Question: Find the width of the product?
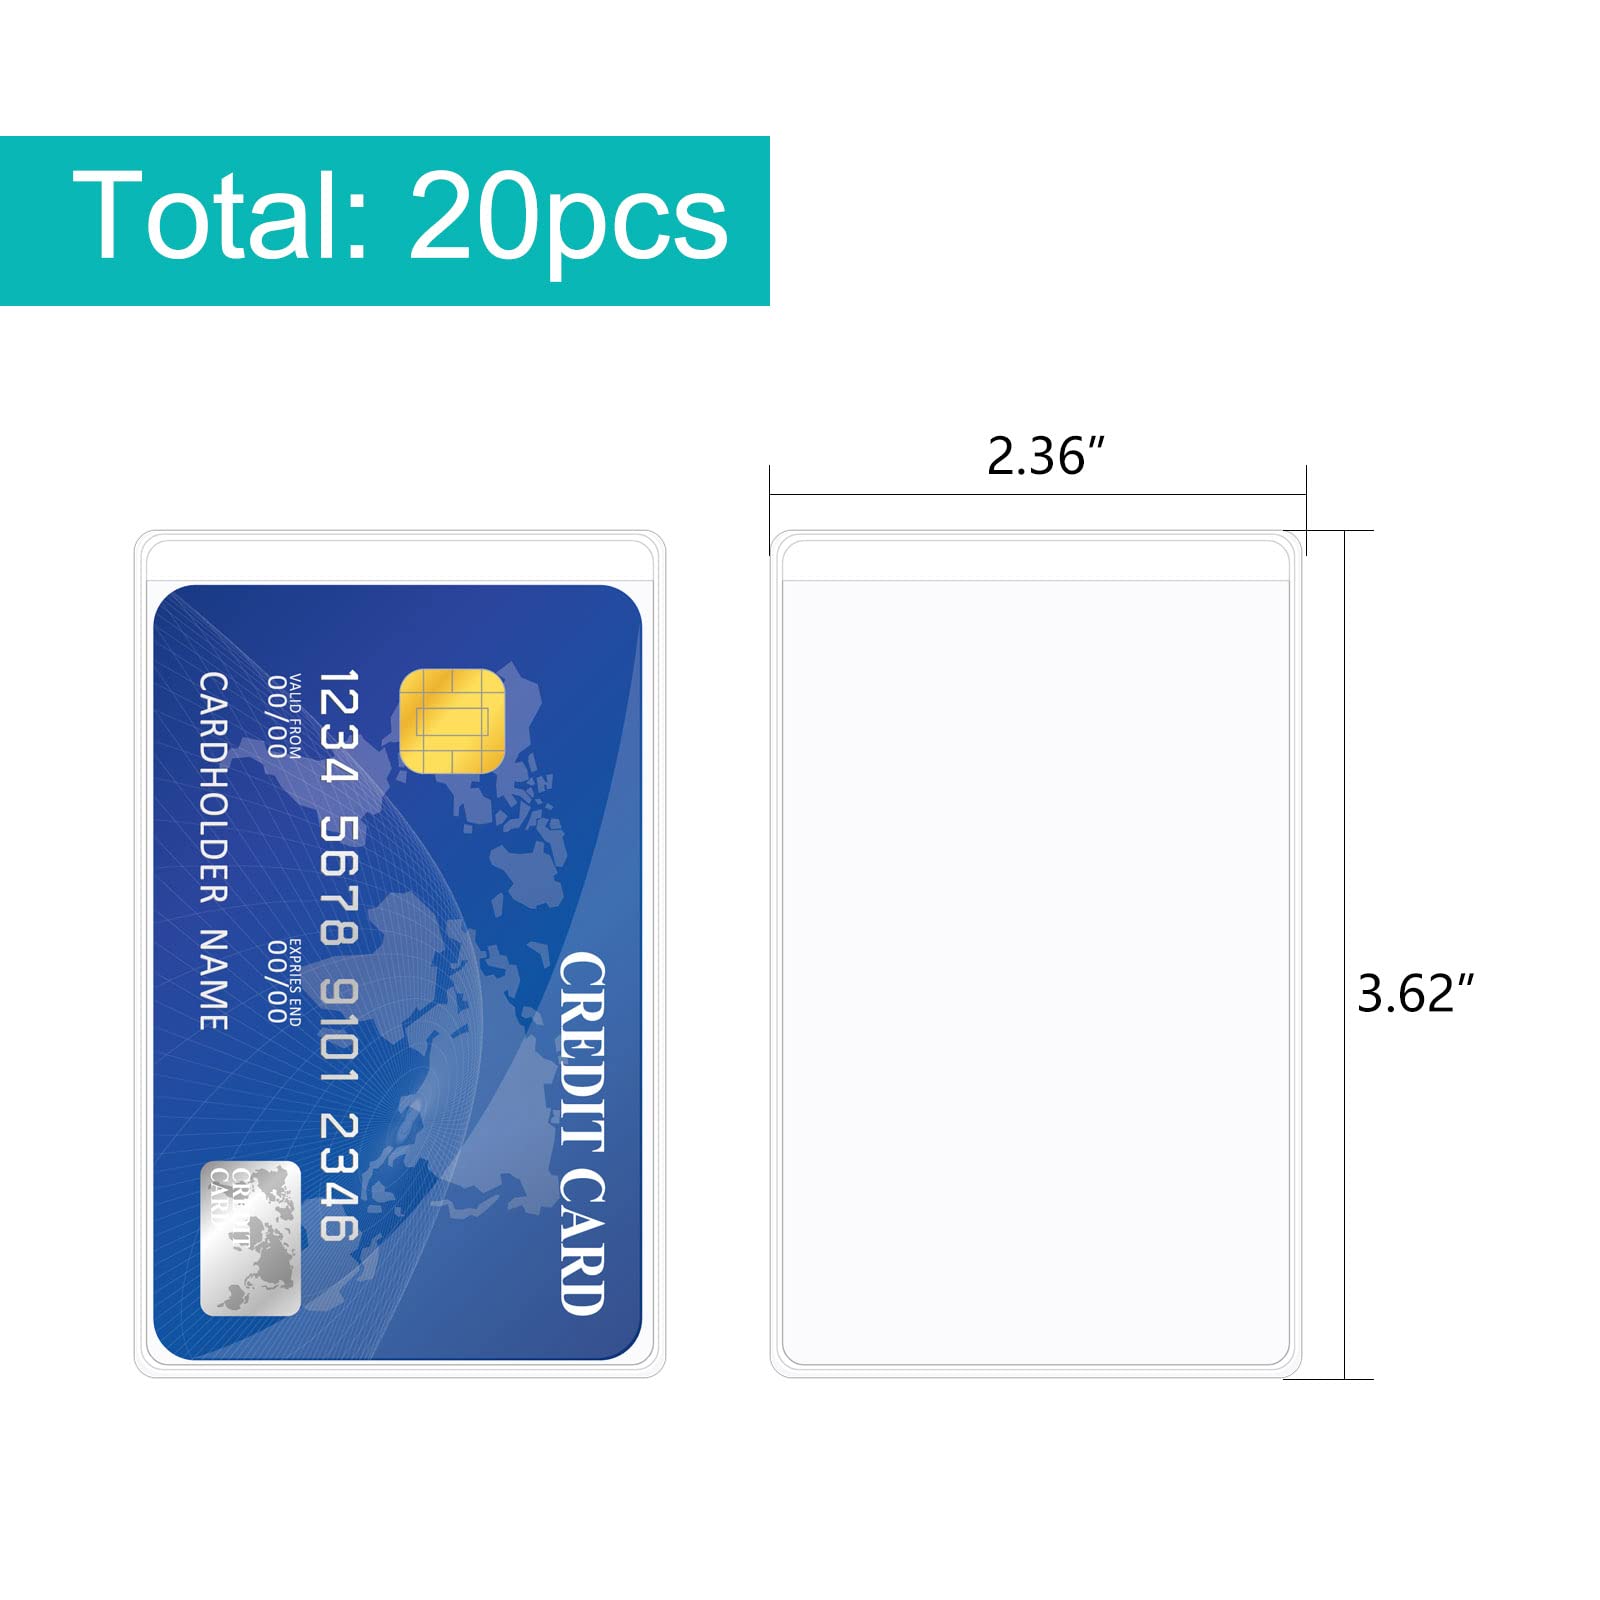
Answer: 2.36 inch